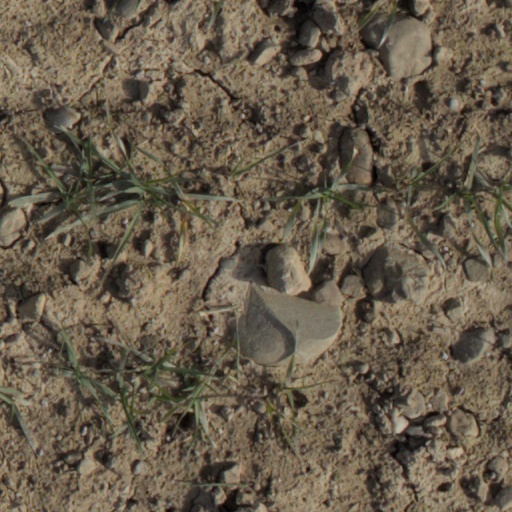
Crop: wheat